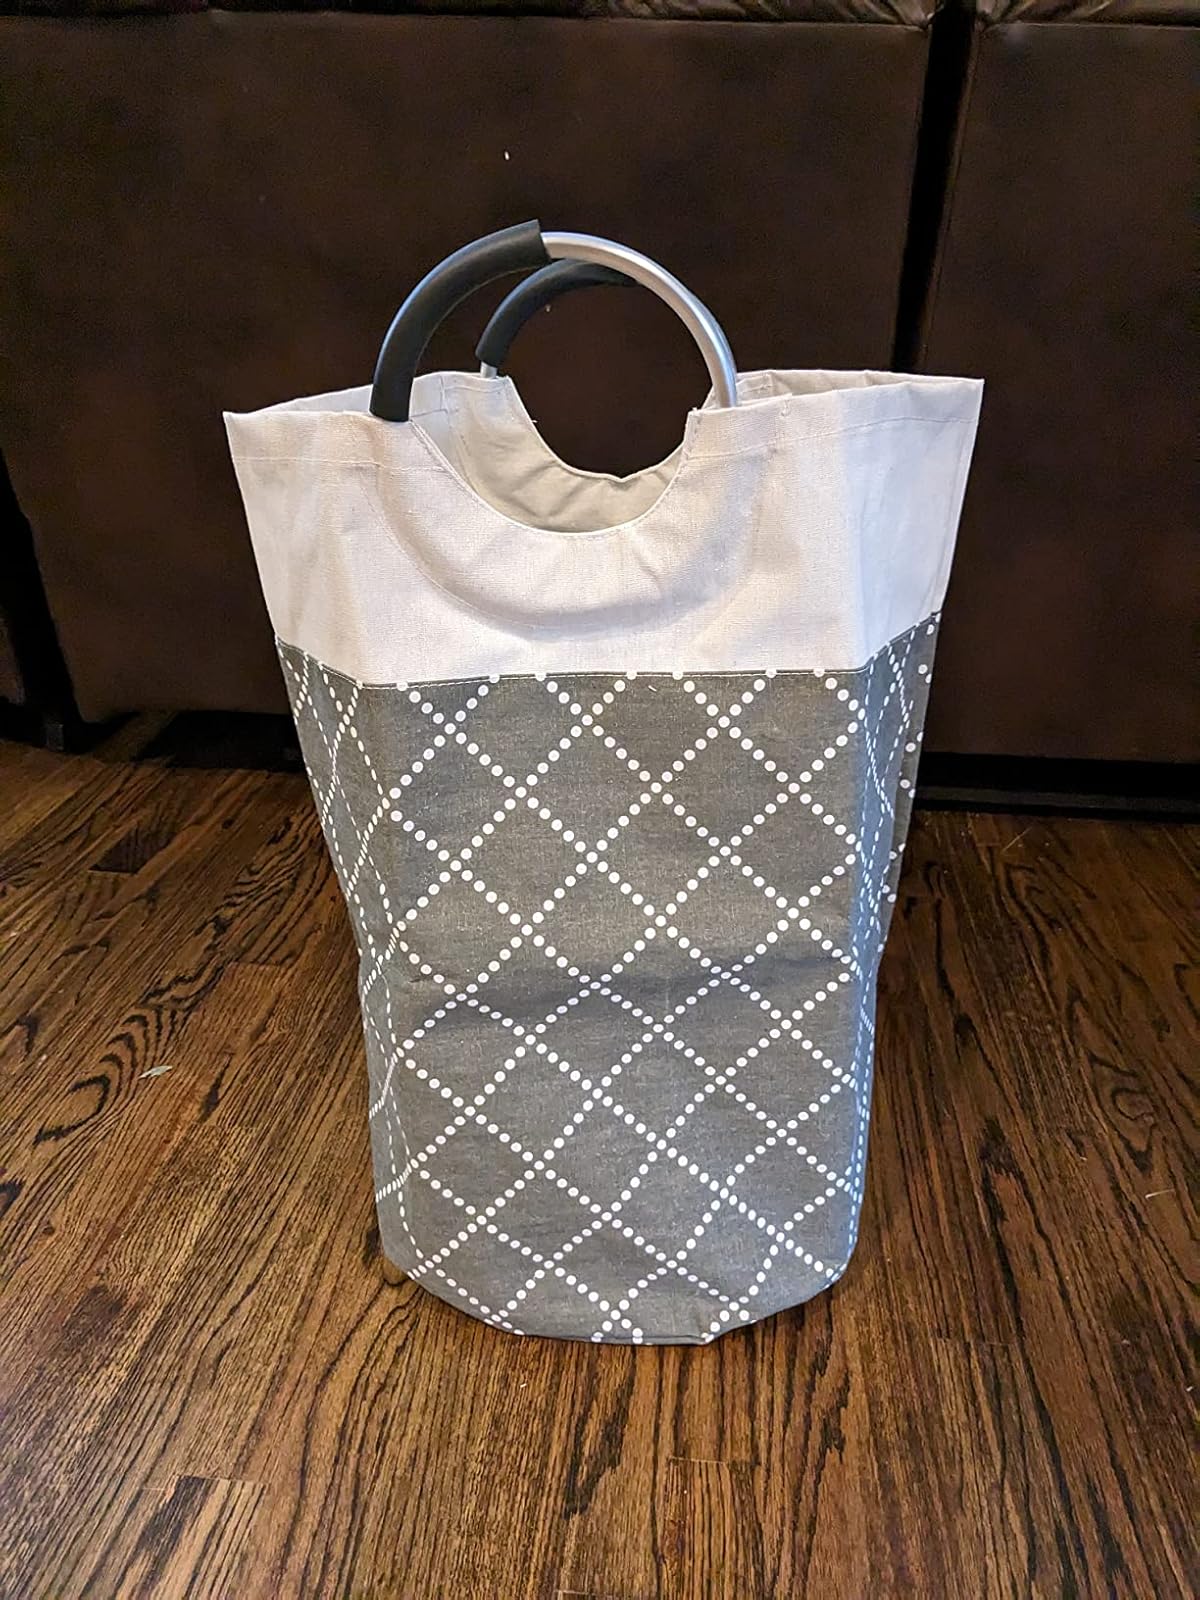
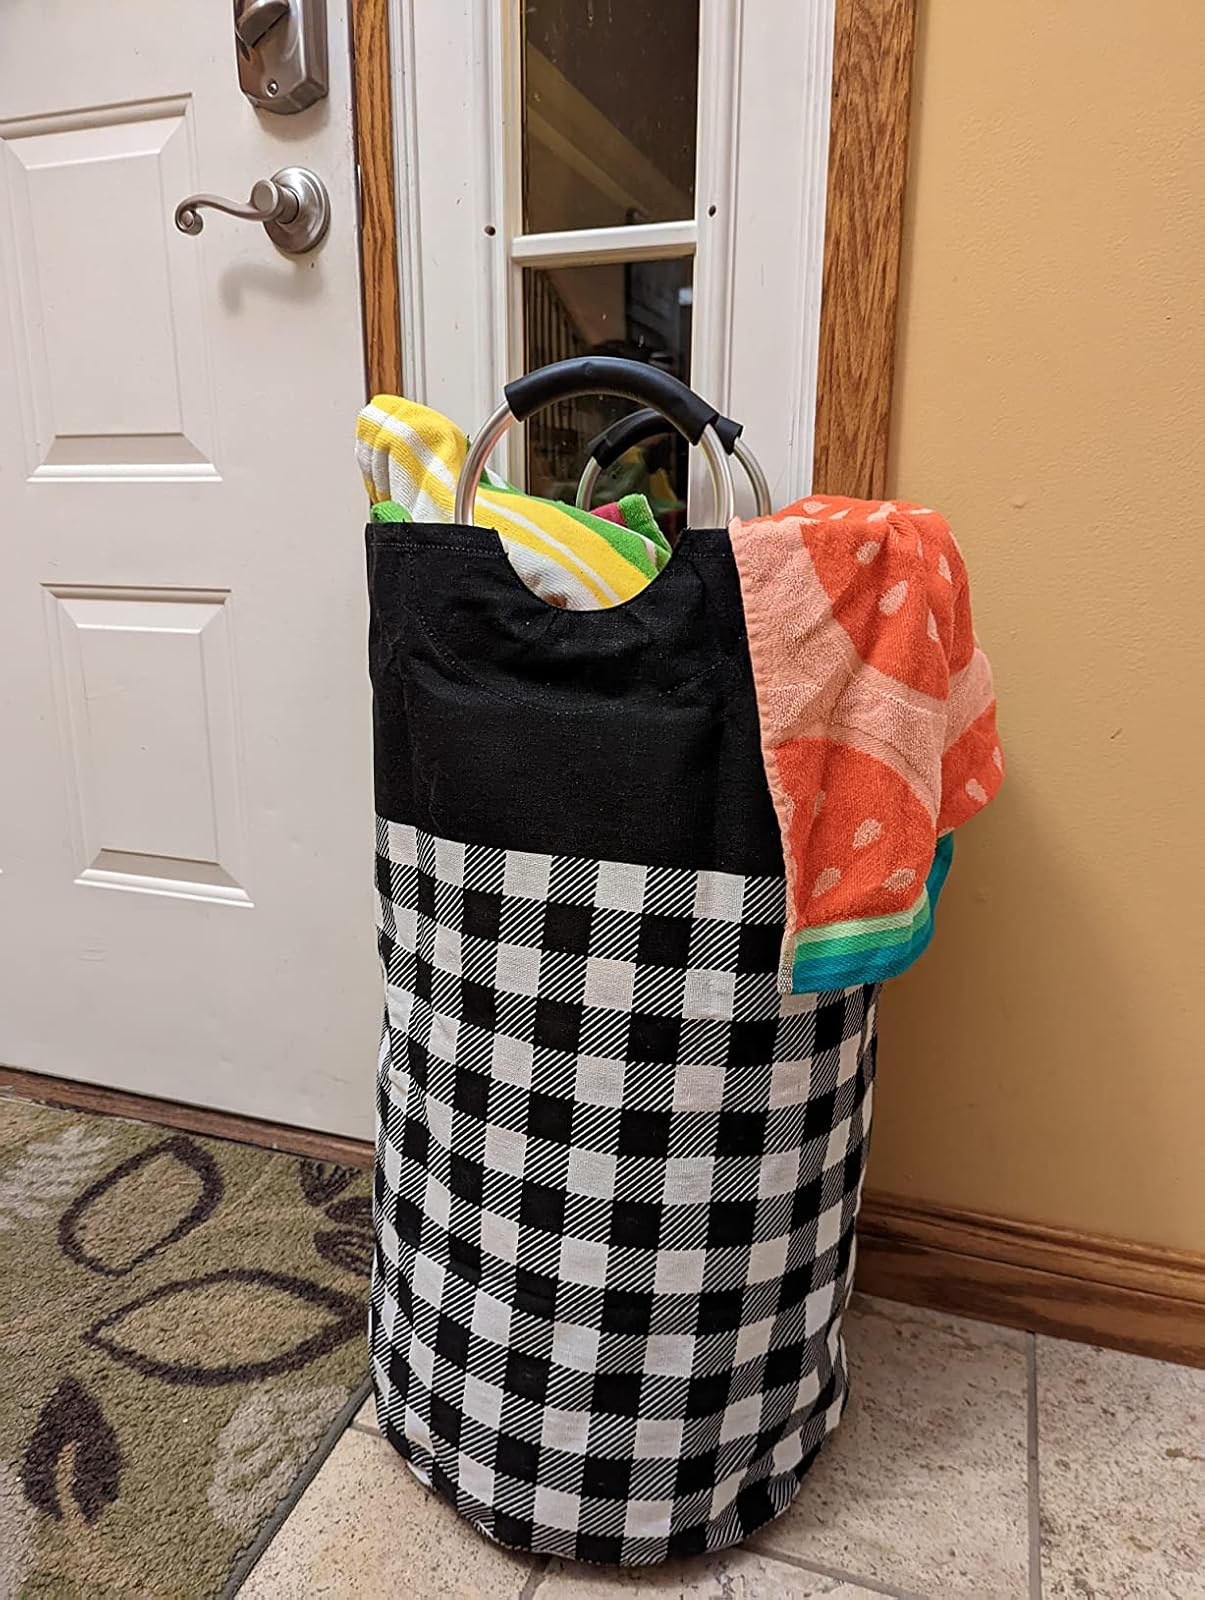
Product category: items_hamper
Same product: no